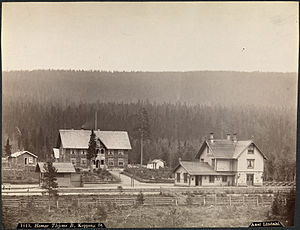
Koppang Station
Koppang Station er en jernbanestation på Rørosbanen, der ligger ved byområdet Koppang i Stor-Elvdal kommune i Norge. Stationen består af nogle få spor, to perroner, stationsbygning med ventesal og et pakhus, der ligesom stationsbygningen er i rødmalet træ. Desuden er der busstop, tømmerterminal og en tidligere stationsbygning i gulmalet træ.